Hydraulic engine house, Bristol Harbour

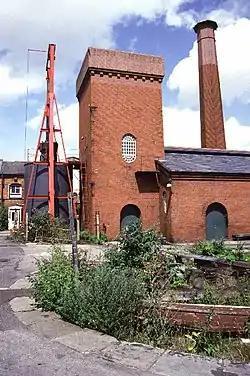

The Hydraulic engine house is part of the "Underfall Yard" in Bristol Harbour in Bristol, England.